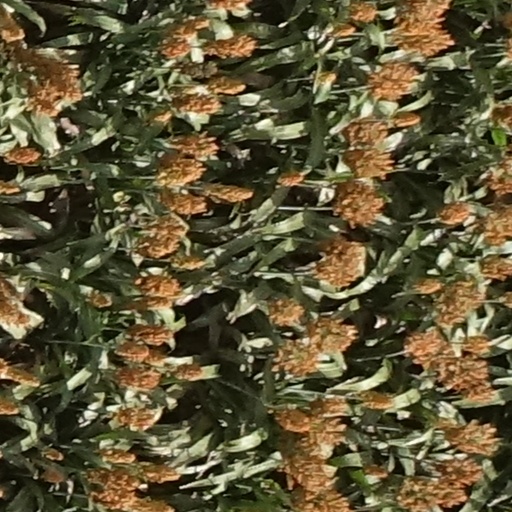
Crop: sorghum